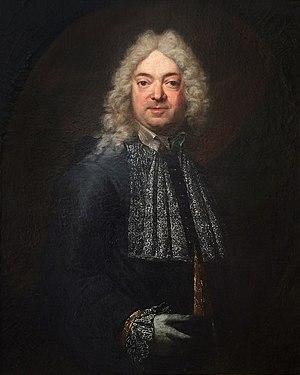
Giulio Cirello, né en 1633 à Padoue et mort à Padoue le 13 novembre 1709, est un peintre italien ; son nom apparaît à la corporation des peintres padouans en 1671 et de nouveau le 28 janvier 1674.